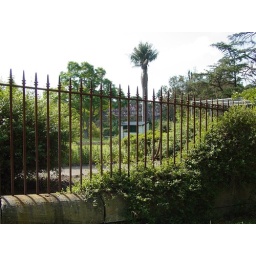
If you look in the trees behind the palm you can make out a colony of sleeping flying foxes.